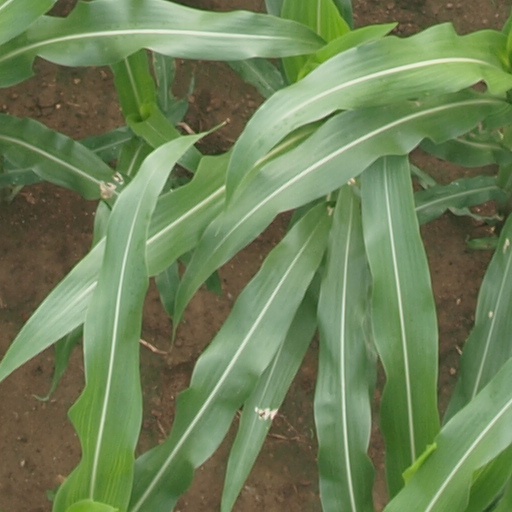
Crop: maize; corn